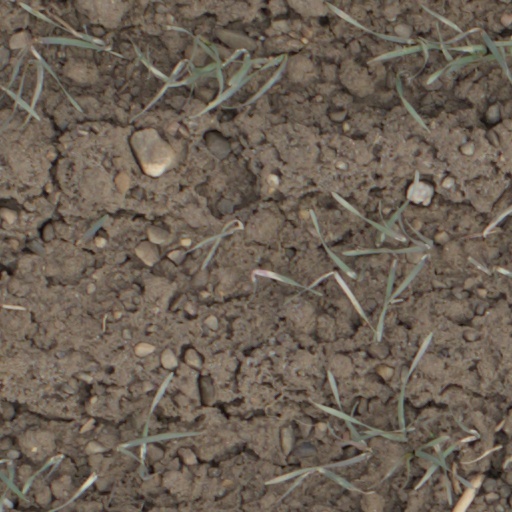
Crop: wheat